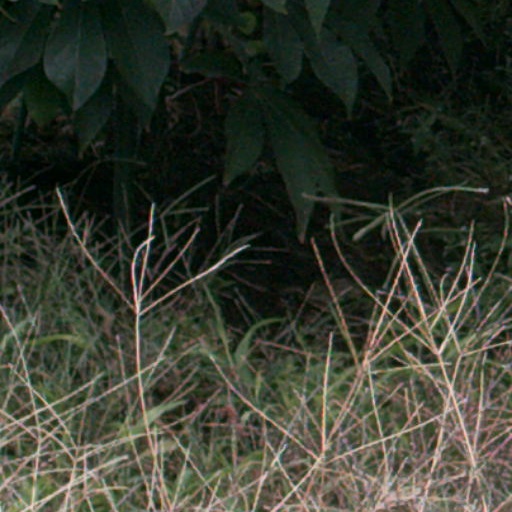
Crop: cassava